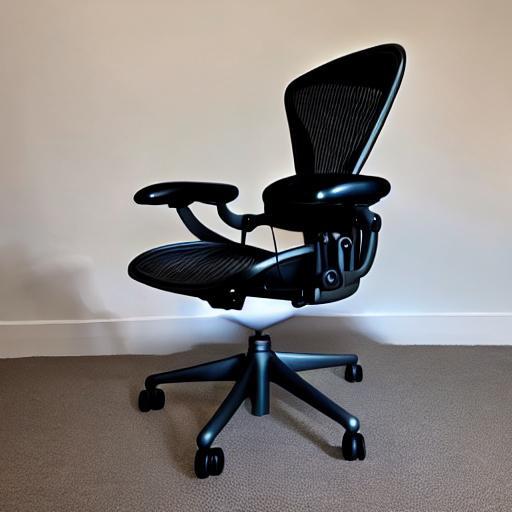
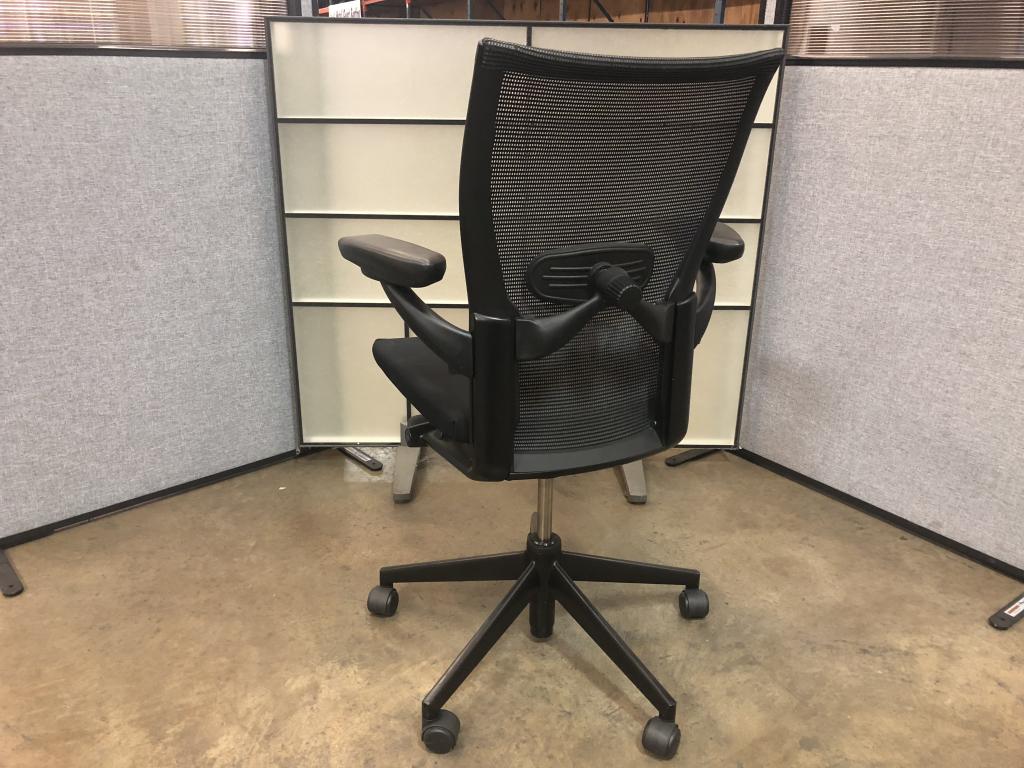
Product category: items_chair
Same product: no